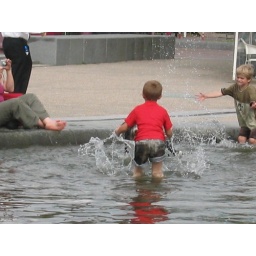
dog eating water splashed by kid